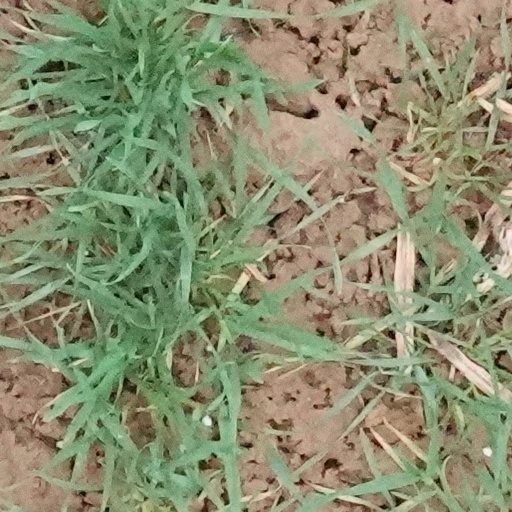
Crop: wheat